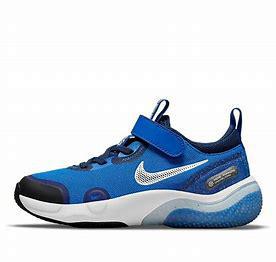
Brand: Nike
Model: Explor Next Nature